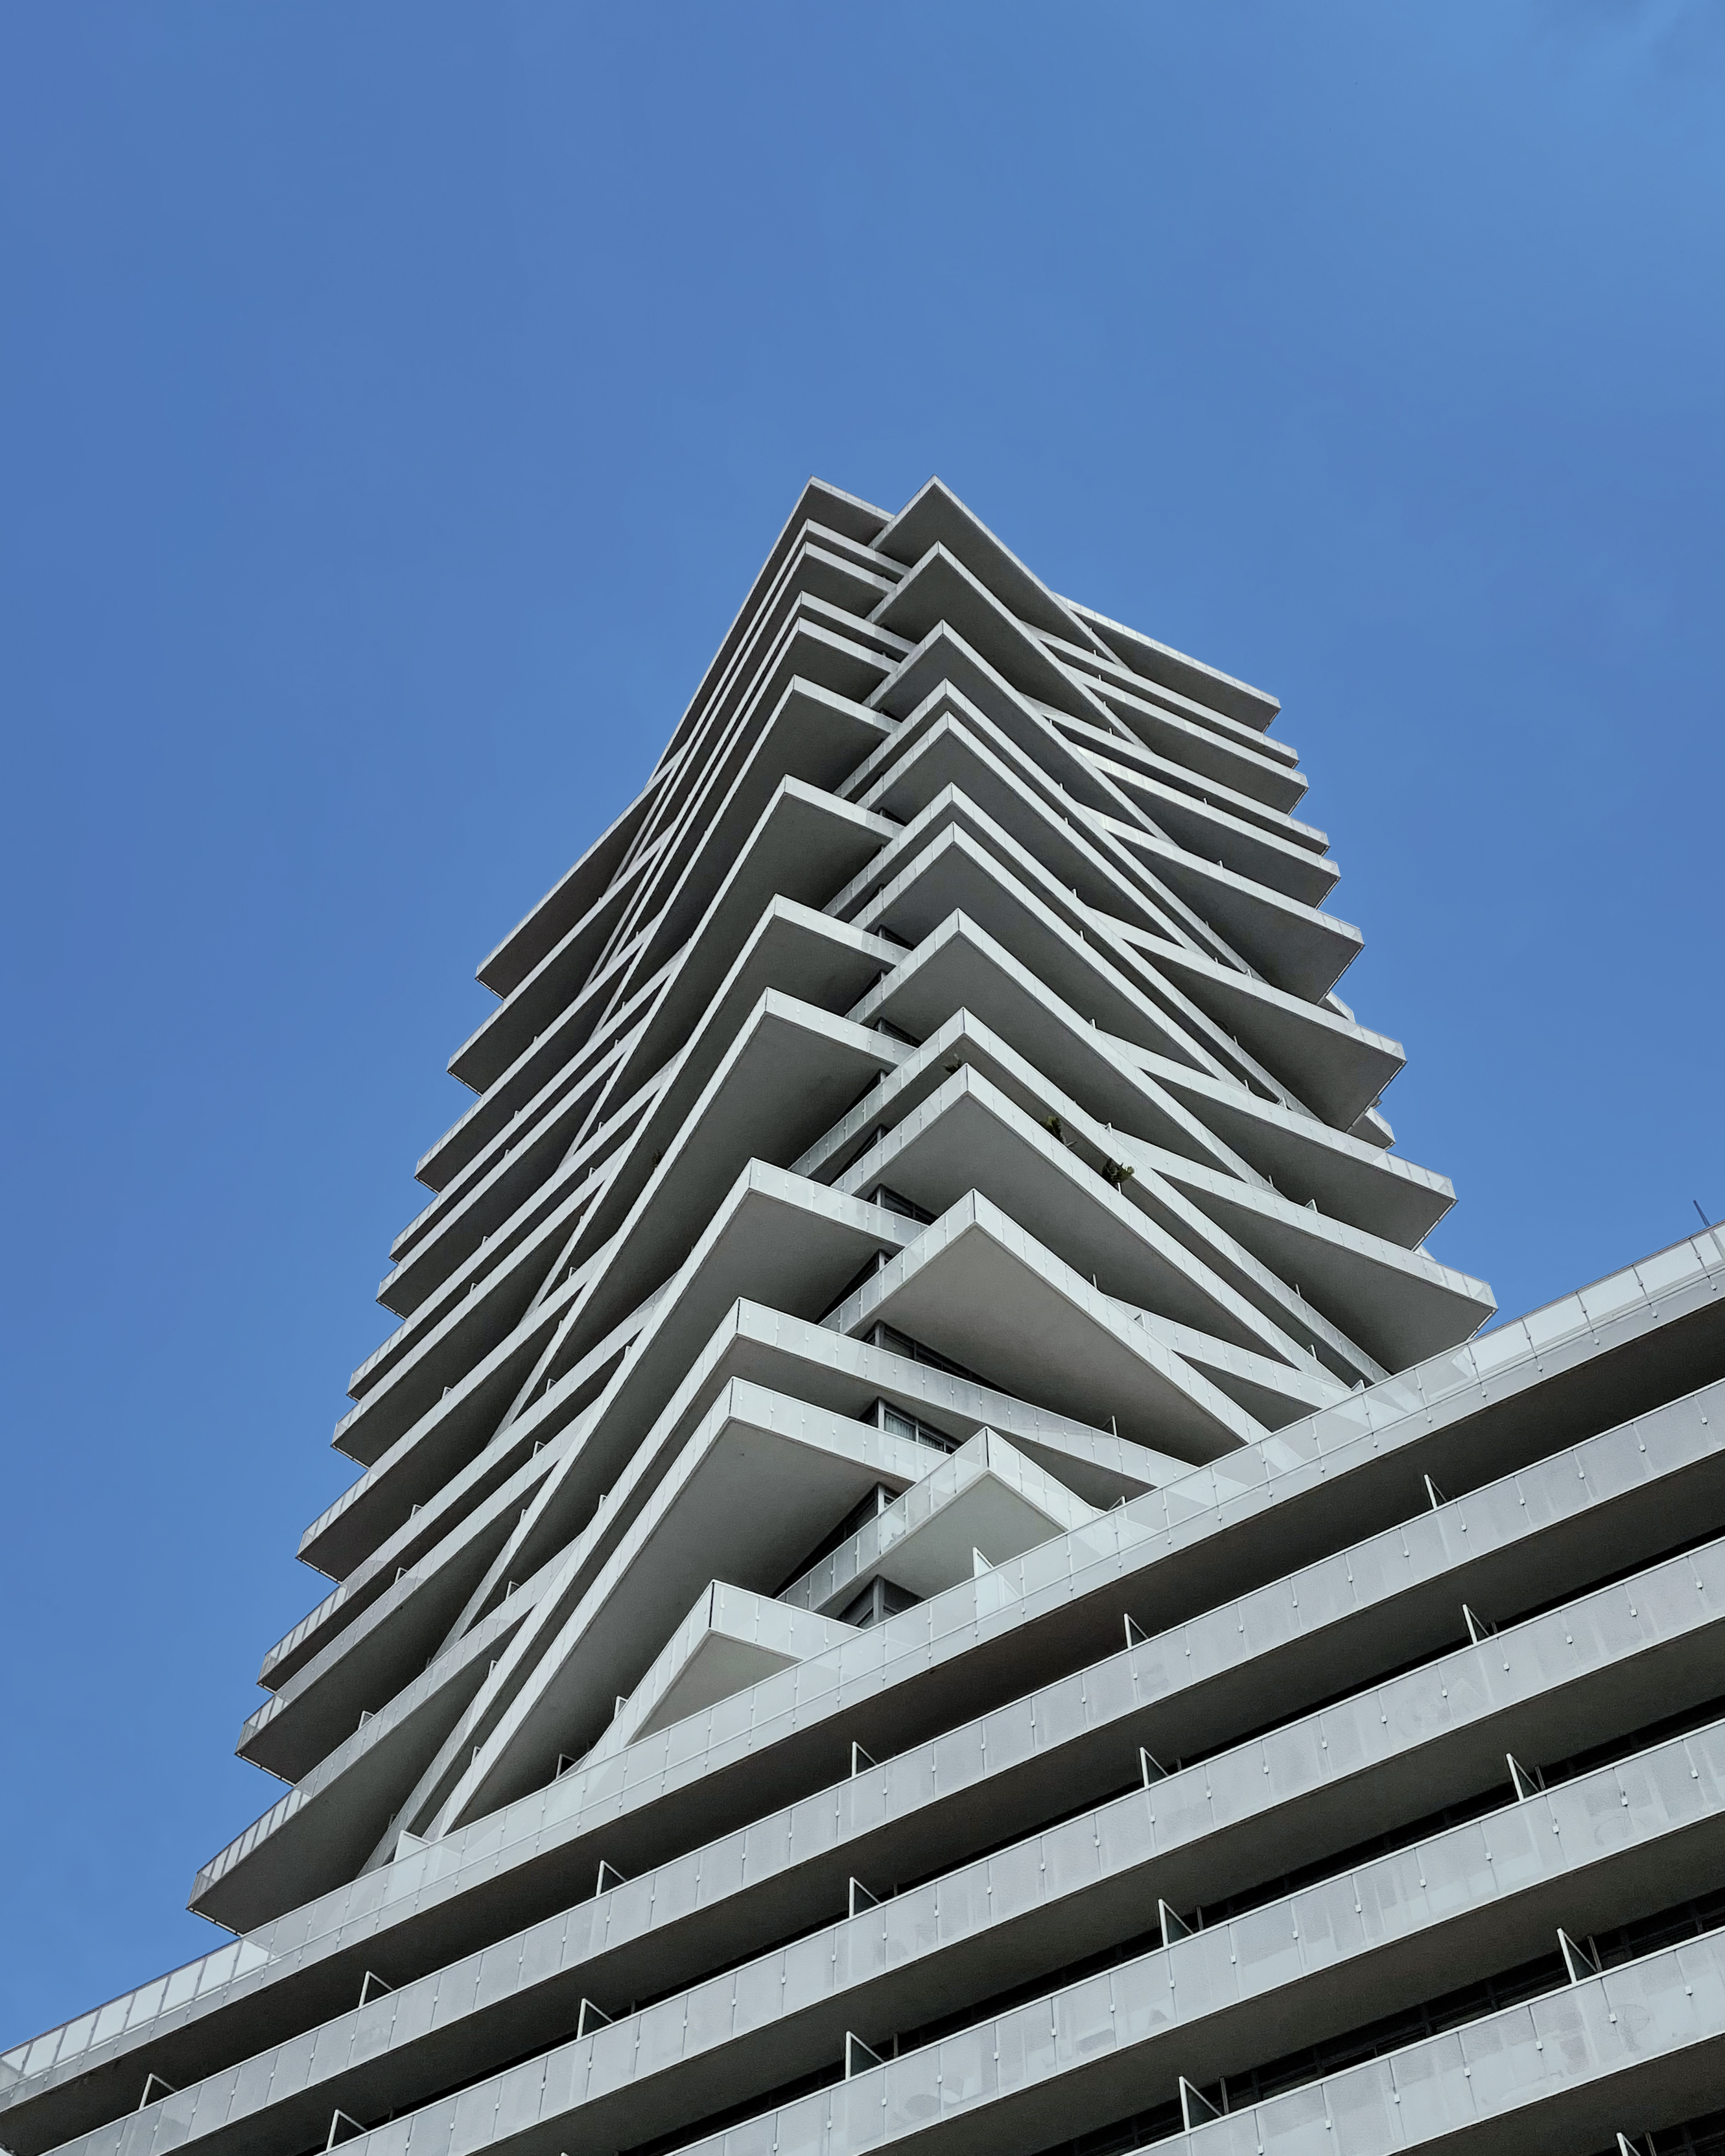
building, sky, skyscraper, daytime, tower block, urban design, condominium, tower, composite material, residential area, commercial building, facade, landmark, symmetry, city, engineering, mixed use, apartment, pattern, rectangle, headquarters, downtown, daylighting, corporate headquarters, steel, metal, roof